Ptolemaic army

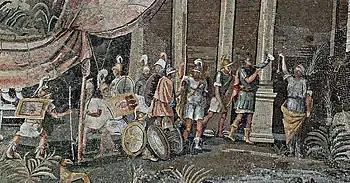
Hellenistic soldiers circa 100 BCE, Ptolemaic Kingdom, Egypt; detail of the Nile mosaic of Palestrina.

The Ptolemaic army was the army of the Ptolemaic Greek kings that ruled Egypt from 305 to 30 BC. Like most of the other armies of the Diadochi, it was very much Macedonian in style, with the use of the long pike ("sarissa") in a deep phalanx formation. Despite the strength of the Ptolemaic army, evinced in 217 BC with the victory over the Seleucids at the Battle of Raphia, the Ptolemaic Kingdom itself fell into decline and by the time of Julius Caesar, it was but a mere client kingdom of the Roman Republic. The army by the time of Caesar’s campaigns in the eastern Mediterranean was a mere shadow of its former self: generally, a highly disorganized assemblage of mercenaries and other foreign troops.